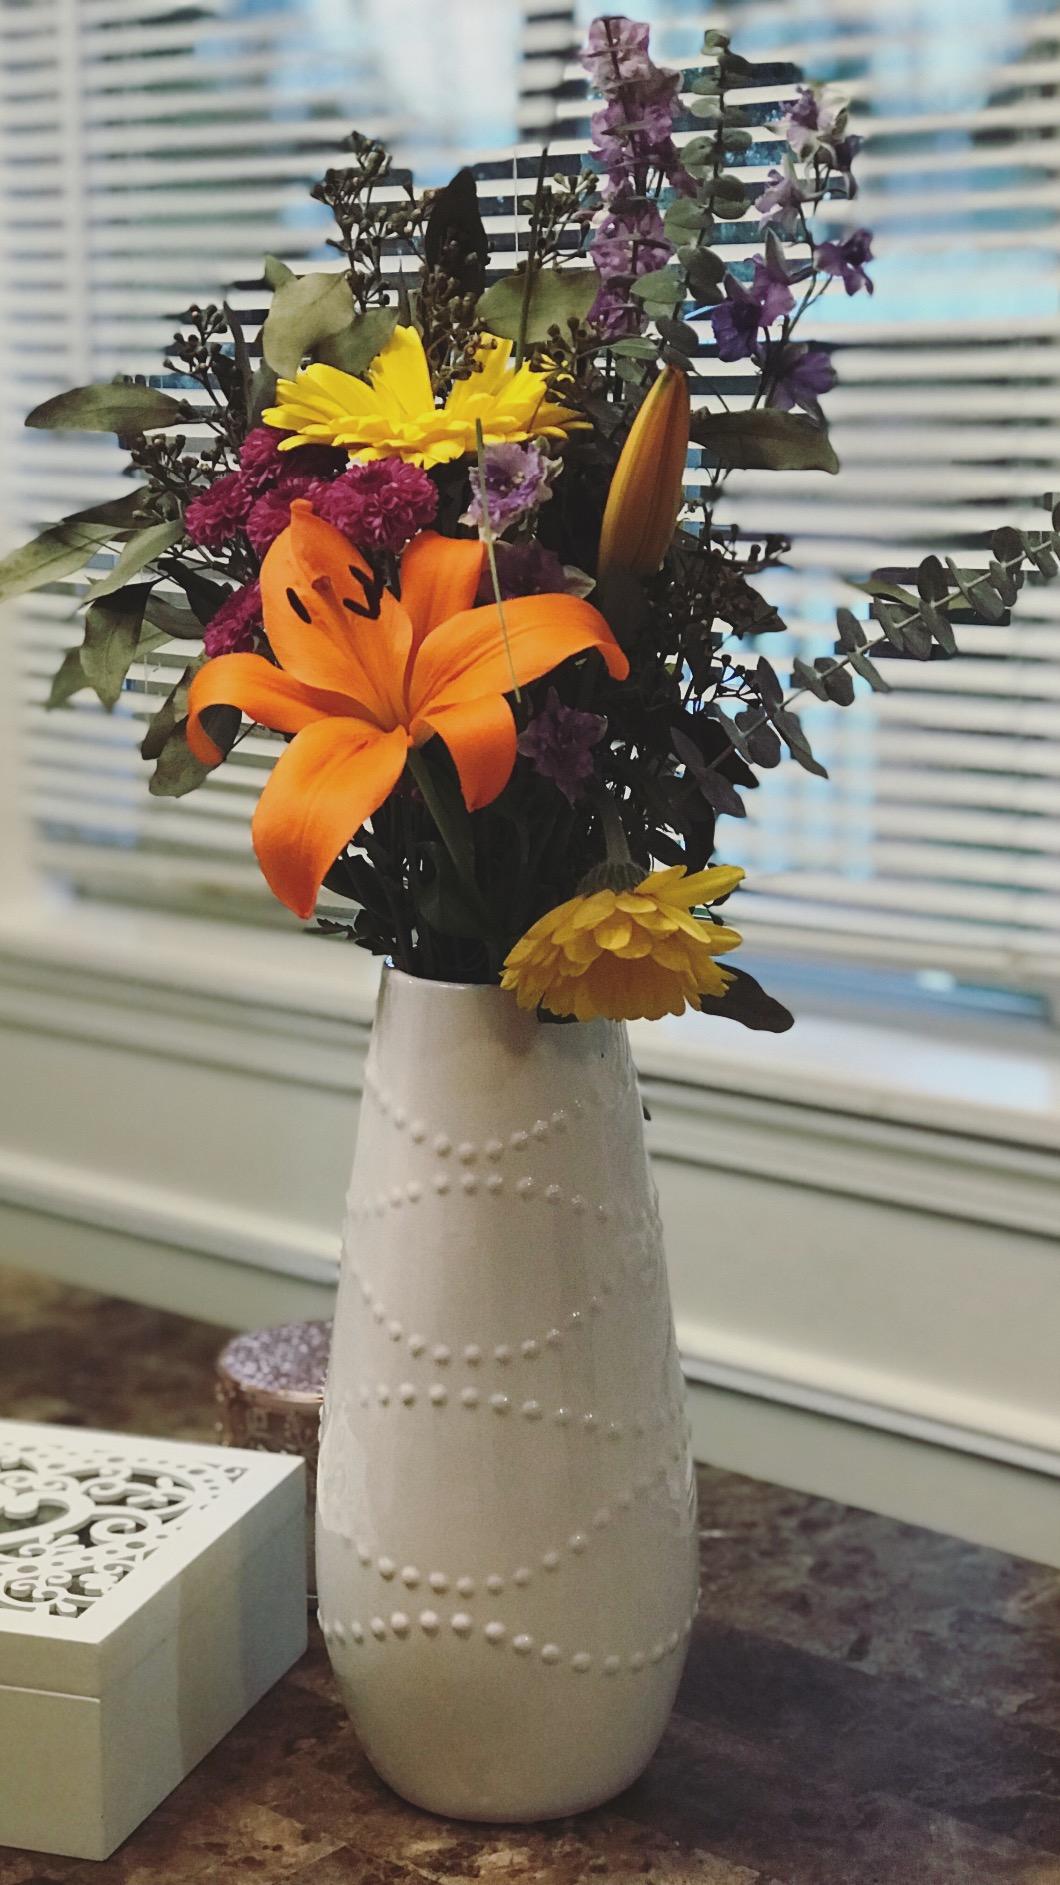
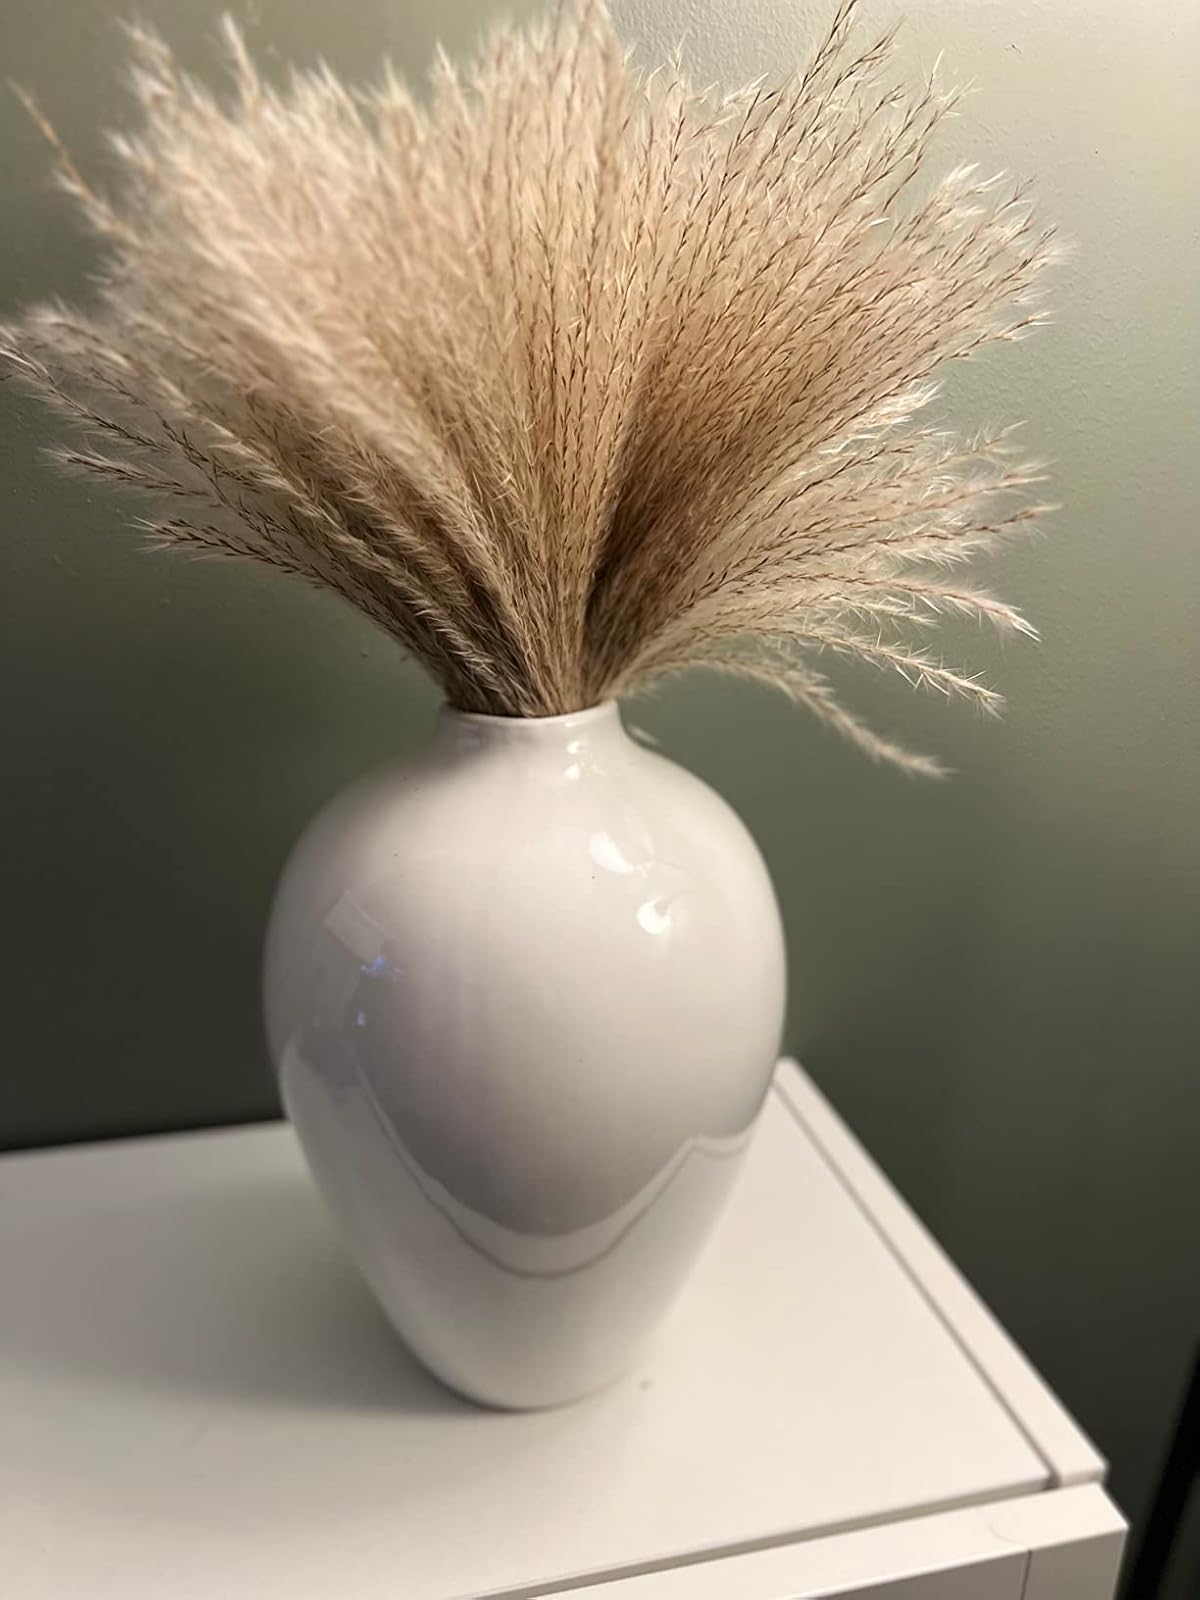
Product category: vase
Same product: no